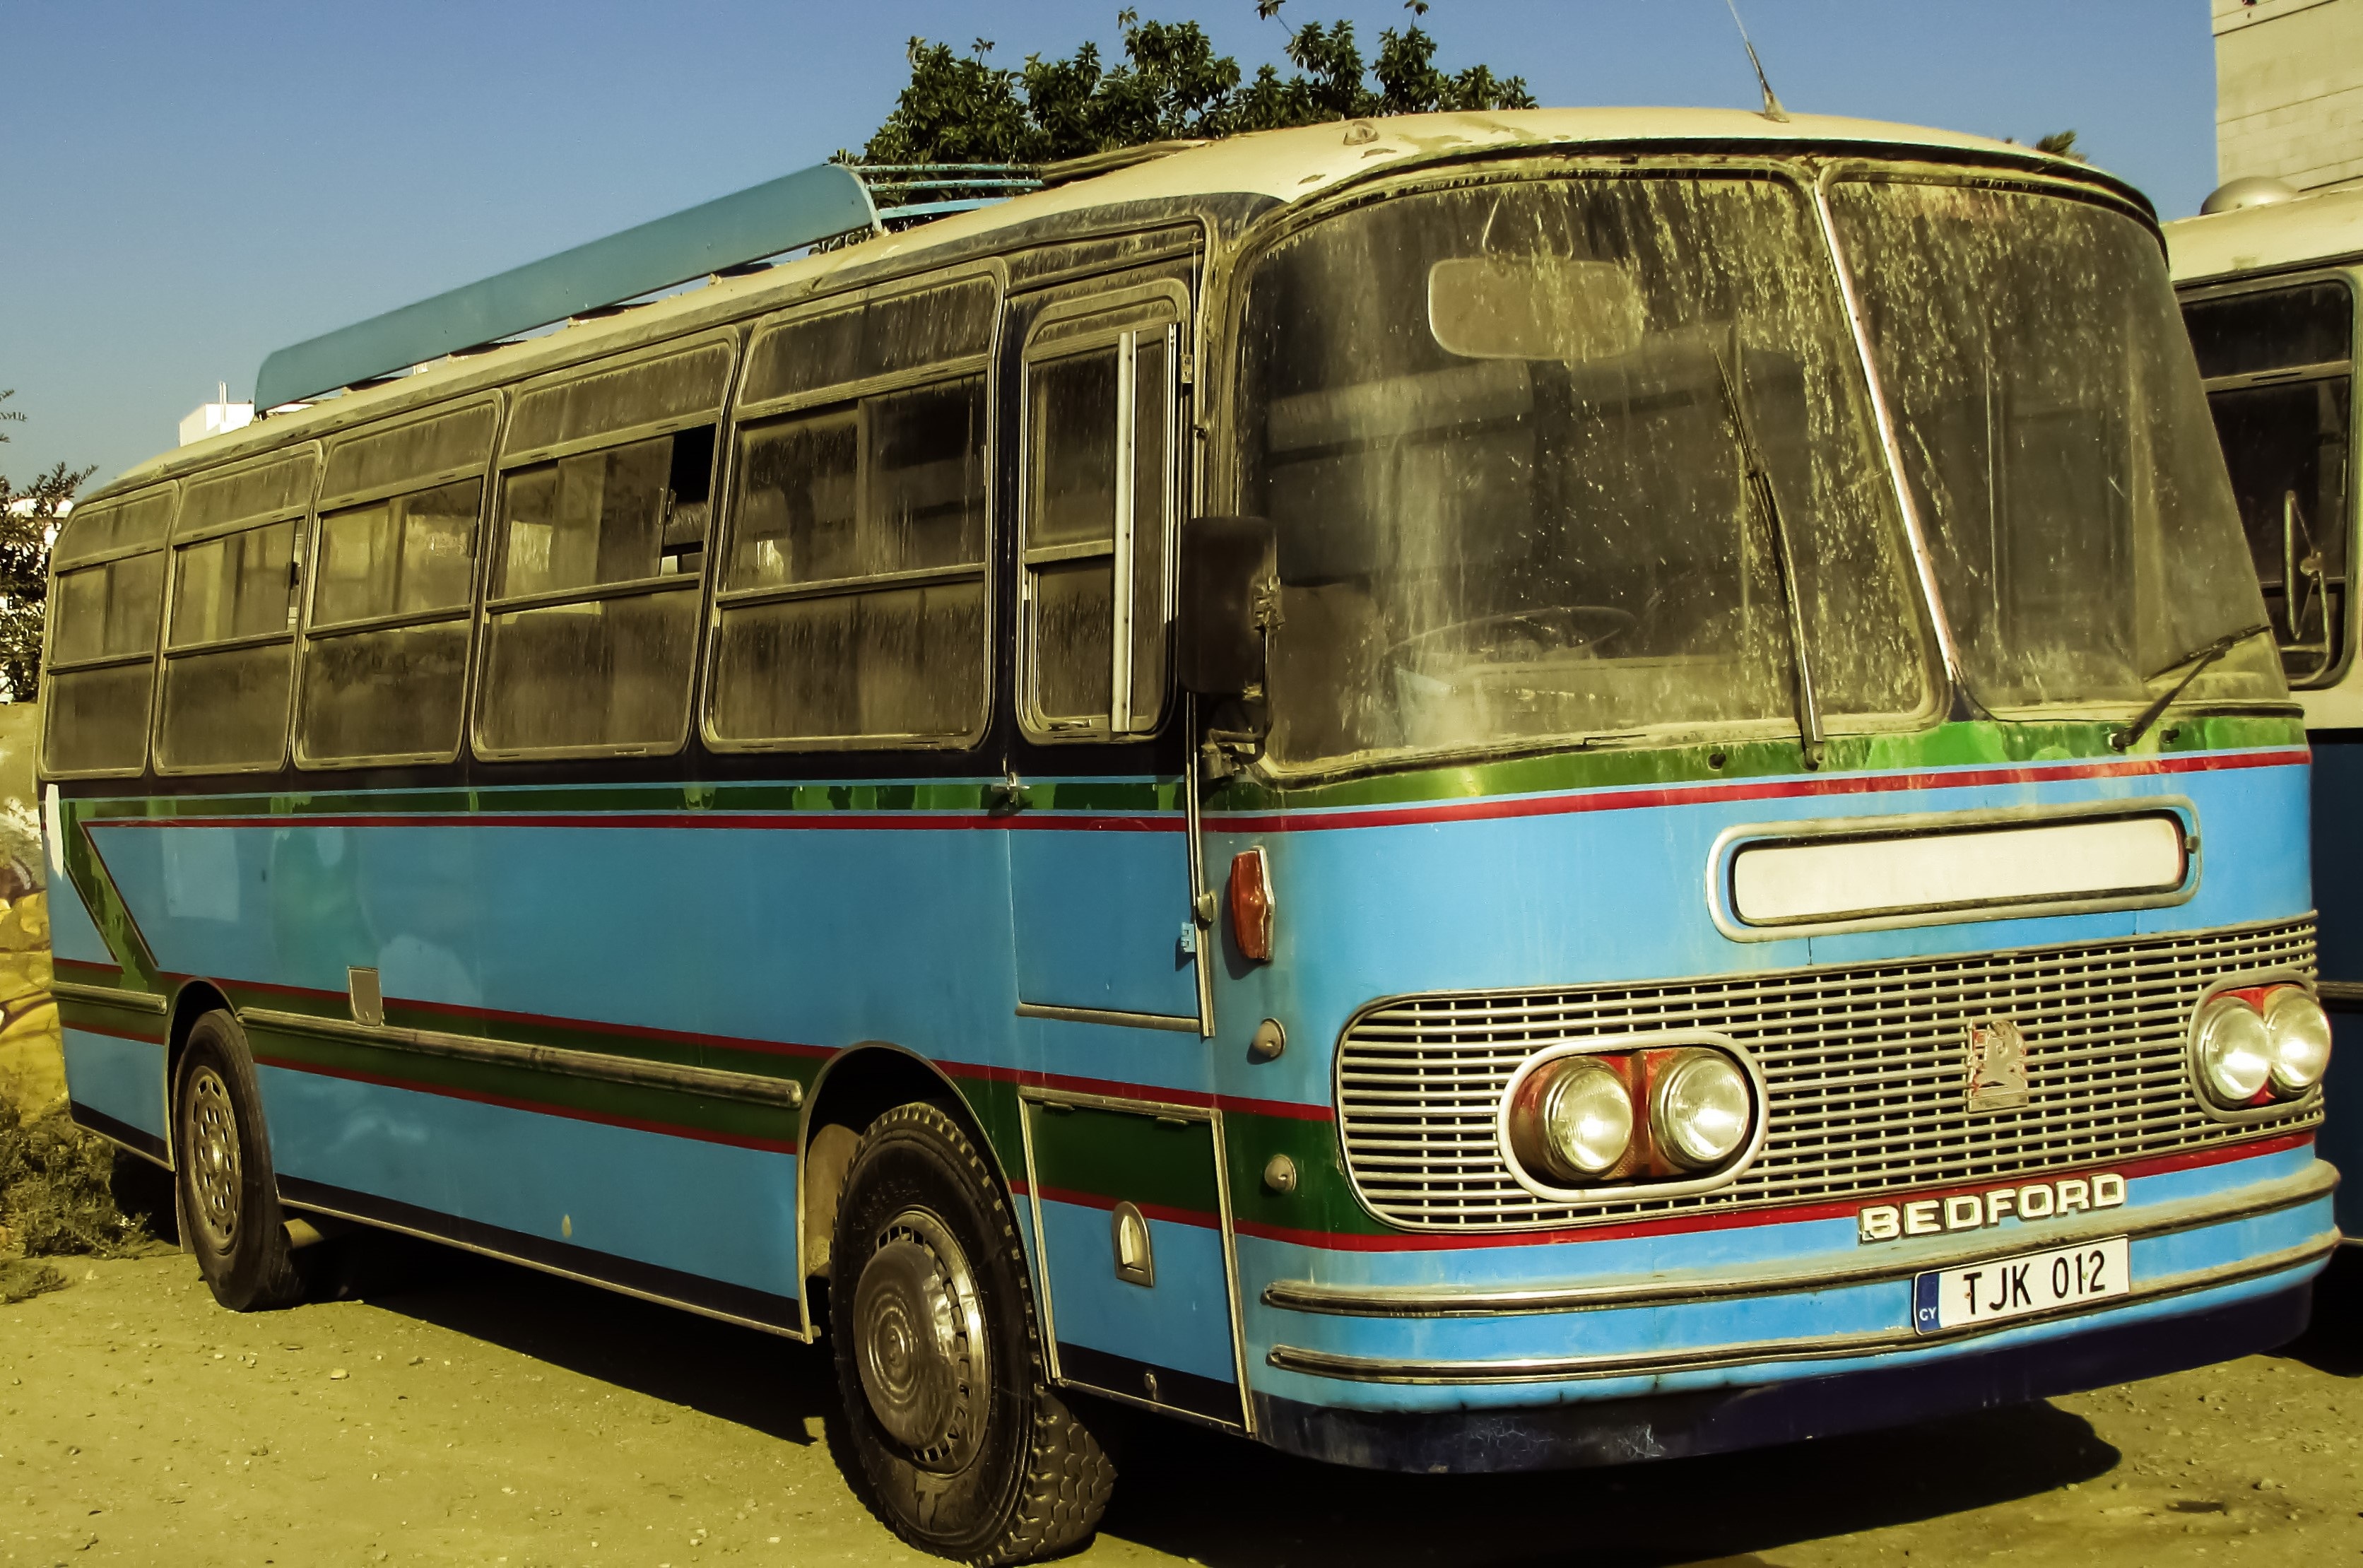
car, vintage, antique, old, transportation, transport, vehicle, abandoned, public transport, bus, minibus, land vehicle, mode of transport, tour bus service, flxible new look bus